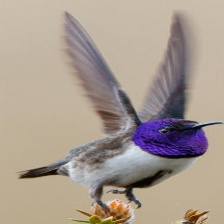
Species: ECUADORIAN HILLSTAR
Scientific name: OREOTROCHILUS CHIMBORAZO
ImageNet parent category: hummingbird